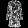
Label: Dress